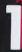
Number: 1